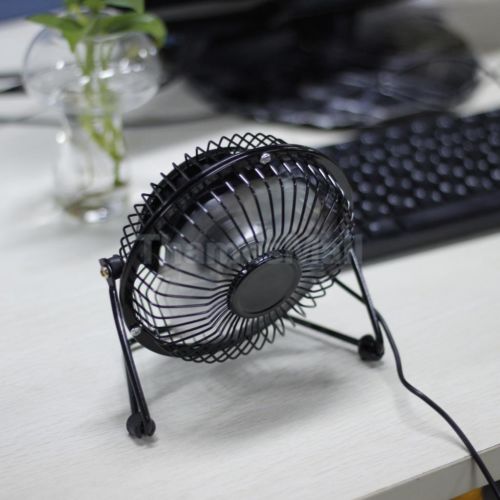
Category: fan